Islamic Revolutionary Guard Corps Aerospace Force

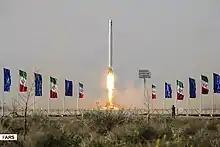
The first launch of the Qased SLV

Dezful is a medium range ballistic missile (MRBM) developed by Iran and unveiled in February 2019 in an underground missile factory. The Iranian armed forces said that the missile has a range of over 1,000 kilometers (620 miles). It carries a 600 or 700 kg warhead and has a CEP (circular error of probability) of 5 meters. The missile can attain the speed of Mach 7 (8,643 km/h). Brigadier General Amir Ali Hajizadeh said this is an upgrade on the older Zolfaghar model, that had a range of 700 kilometers.